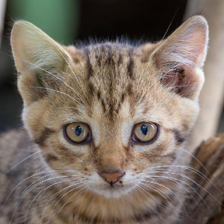
Label: animals